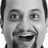
Emotion: surprise